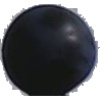
Label: Grape Blue 1